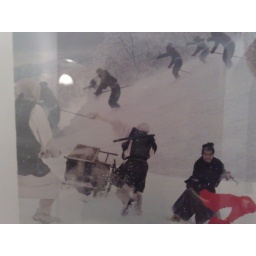
lone wolf and cub white heaven in hell poster, ogami close up